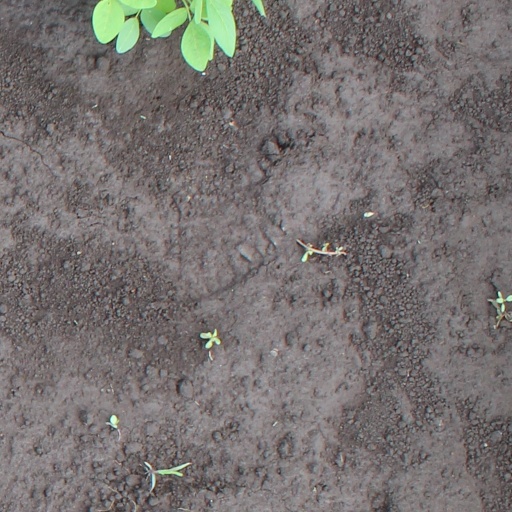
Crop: soybean